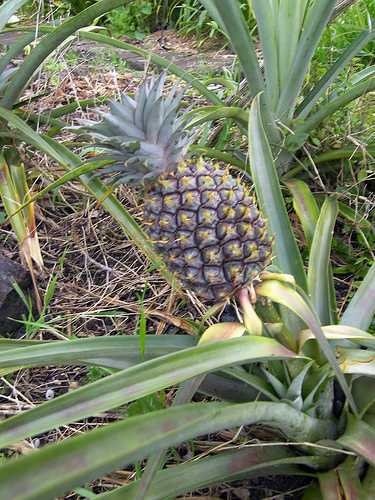
Label: Pineapple